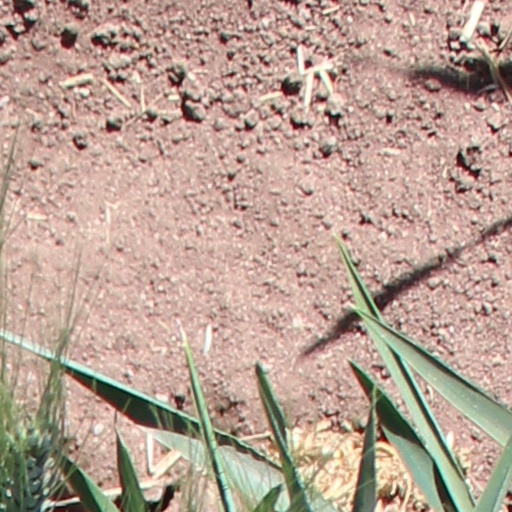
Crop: wheat